Hurricane Bret

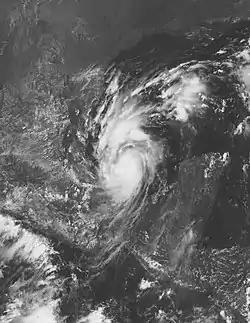
Tropical Storm Bret organizing over the Bay of Campeche

By the evening of August 20, Bret was designated a hurricane following reports of winds during a Hurricane Hunter mission. At around the same time, Bret established a north-northwest track under the influences of a mid-level ridge. The following day, Bret began to undergo rapid intensification, as a well-defined eye developed. On the morning of August 22, the storm attained its peak intensity as a Category 4 hurricane with winds of and a barometric pressure of 944 mbar (hPa). Shortly thereafter, an upper-level trough to the west of the storm began to erode its cloud pattern.